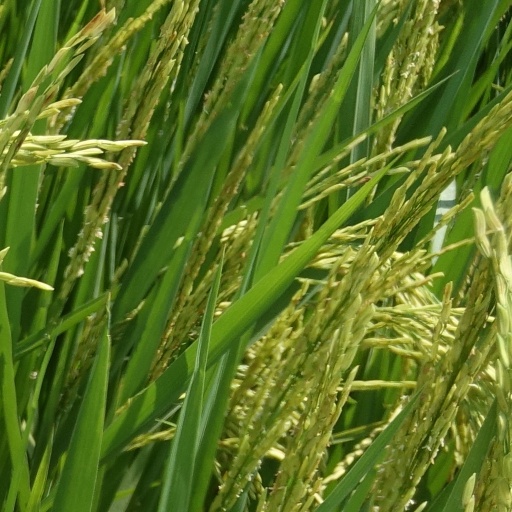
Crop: rice